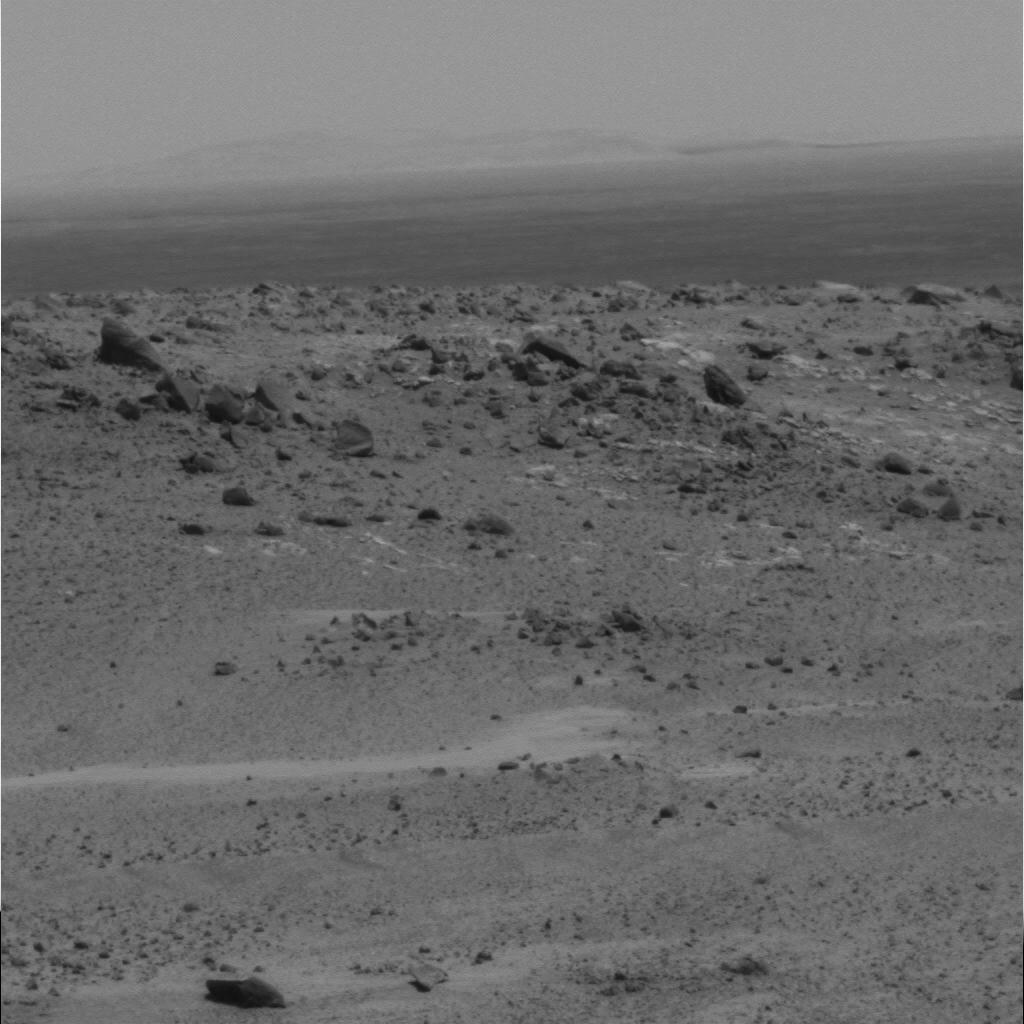
Surface features visible: Float Rocks, Clasts, Soil, Distant Vista, Sky